Second Coen Tunnel

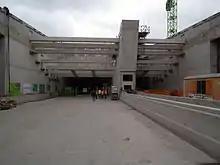
The Second Coen Tunnel in May 2011

The Second Coen Tunnel is a tunnel under the North Sea Canal, next to the Coen Tunnel in Amsterdam. The tunnel was built in combination with a new highway connection, the Westrandweg, to the A5 motorway. The tunnel consists of 3 fixed lanes and two reversible lanes, which are opened in the direction where traffic is the heaviest. The goal of the Second Coen Tunnel is to lighten congestion which occurs before the original Coen Tunnel on the A8 motorway in the morning and the A10-West motorway in the evening. This greatly increases the accessibility of Amsterdam from the north of the Netherlands.